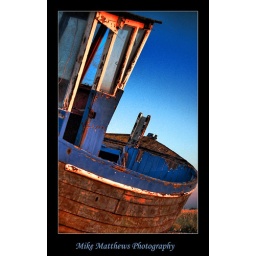
Old fishing boat abandoned on Dungeness beach in Kent.